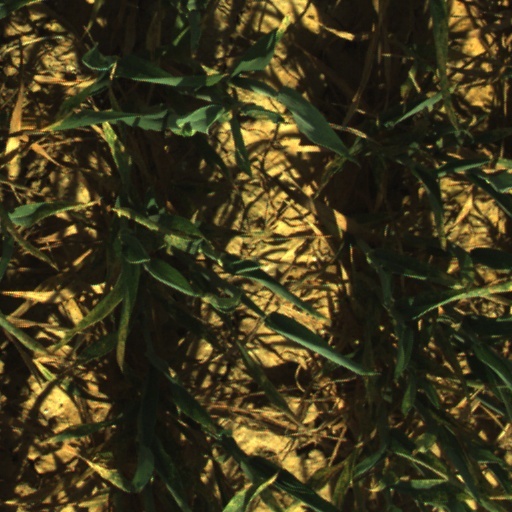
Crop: wheat